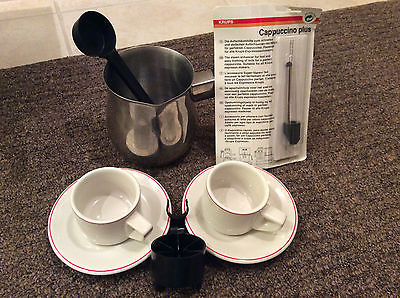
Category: coffee maker